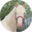
Label: horse